A Forest of Wool and Steel

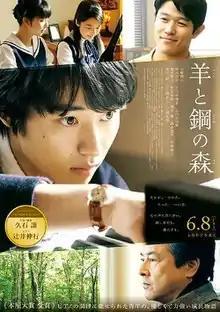

is a 2018 Japanese film directed by Kojiro Hashimoto and starring Kento Yamazaki. Based on the 2016 award-winning Booksellers novel "Hitsuji to Hagane no Mori" by Natsu Miyashita, which tell the story about Tomura's ambition to become a piano tuner. An English translation of Miyashita's novel is due for release in April 2019.